Bagley & Wright

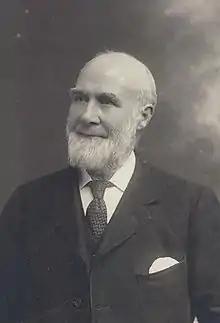
Joseph Wright circa 1910

While the Wright brothers were dividing their time between business and church, their business associates were giving time to other aspects of public work. The Chadderton Board of Health had been formed (rather belatedly) in 1872 following government legislation. One of the first Board members was Joseph Wright's future business partner, Jakeh Travis, who was elected to it for the 1873/4 session. Also elected in that year was John Marland a colliery proprietor. John was the brother of Hannah Wright's husband Jacob Marland. Ten years later, Ralph Bagley would be elected as Chairman of the Committee.